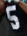
Number: 5